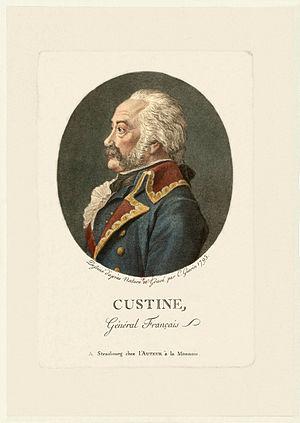
Adam Philippe de Custine (1742-1793), général français.
La Terreur est le terme communément employé pour désigner une période de la Révolution française entre 1793 et 1794. Elle est caractérisée par la mise en place d'un gouvernement révolutionnaire, centré sur le comité de salut public et le comité de sûreté générale. Cette suspension temporaire du gouvernement de la convention a pour but de faire face aux multiples troubles que connaît alors la France : révolte fédéraliste, insurrection vendéenne, guerre extérieure menée par les puissances monarchistes d'Europe. La terreur se caractérise ainsi par un État d'exception destiné à endiguer militairement, politiquement, et économiquement la crise multiple à laquelle le pays est alors confronté.
L’armée du Nord est une armée française créée le 14 décembre 1791 pendant la Révolution française qui exista sous ce nom jusqu'en 1797. Des armées qui s'illustrèrent contre l’Europe coalisée, c'est l’armée du Nord qui supporta l'essentiel de la guerre en 1792 et 1793.